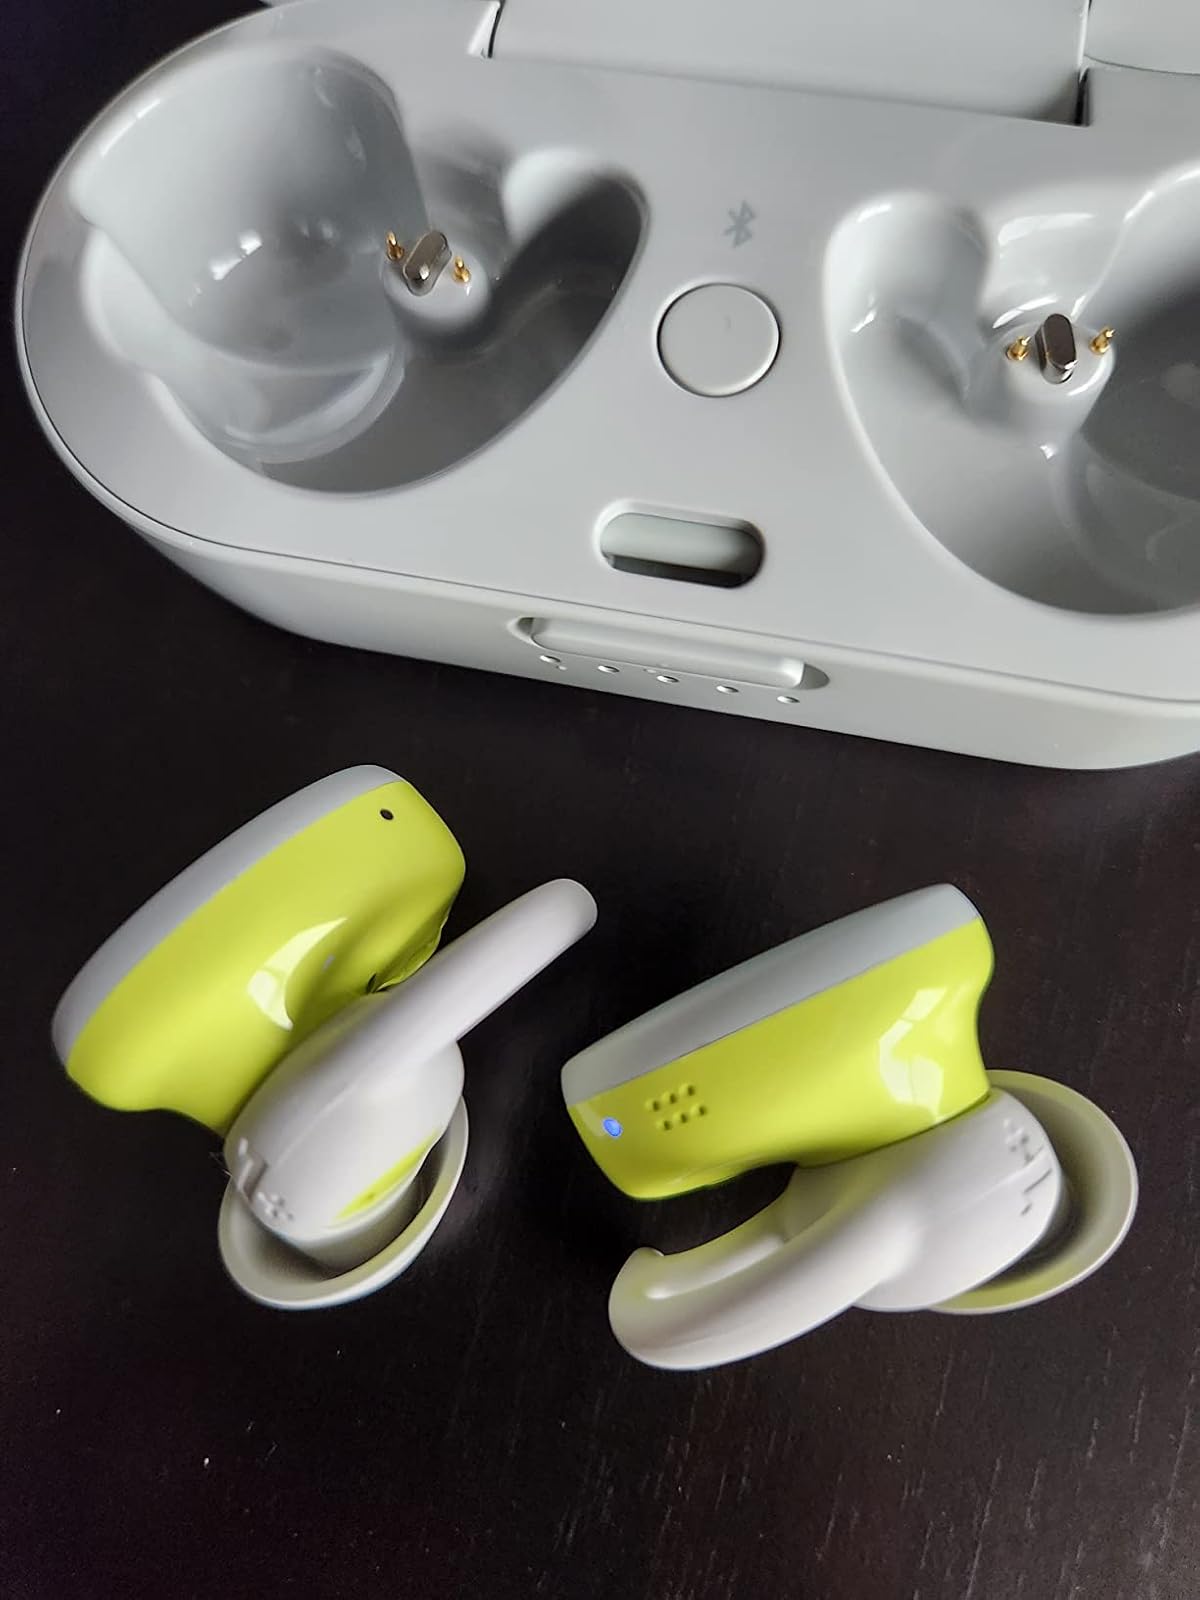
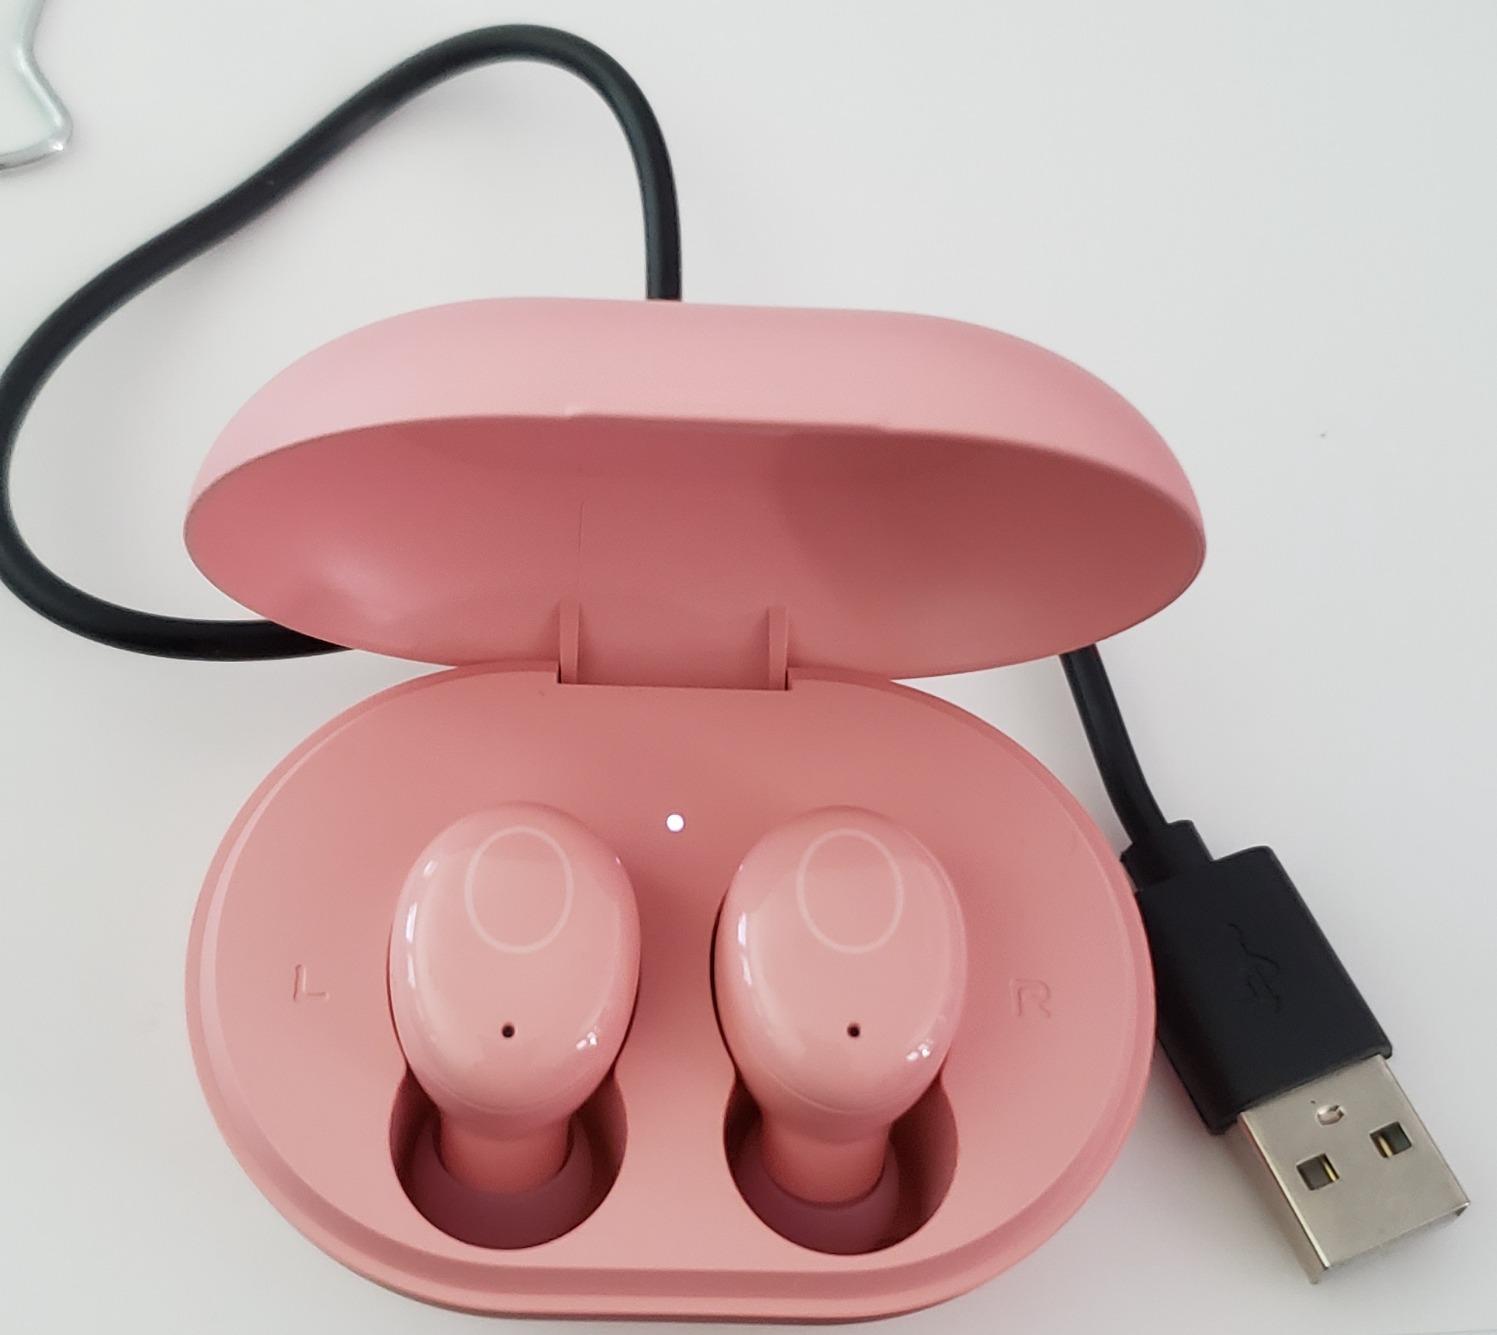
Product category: earbuds
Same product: no